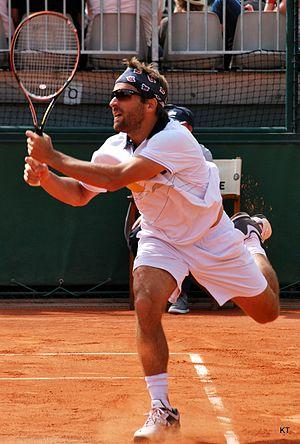
Le bandana est un foulard de forme carrée avec des motifs imprimés, ou plus rarement triangle ou uni. Le terme bandana vient du hindi et sanskrit बन्धन bandhana. Le bandana est un dérivé du mouchoir de tête ou du moins, son équivalent indien. Il est devenu un classique.